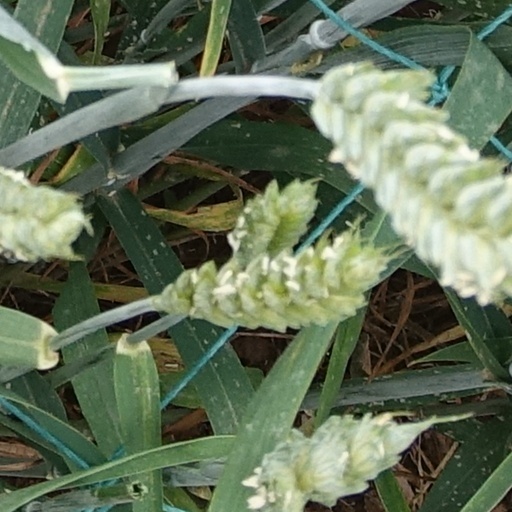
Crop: wheat